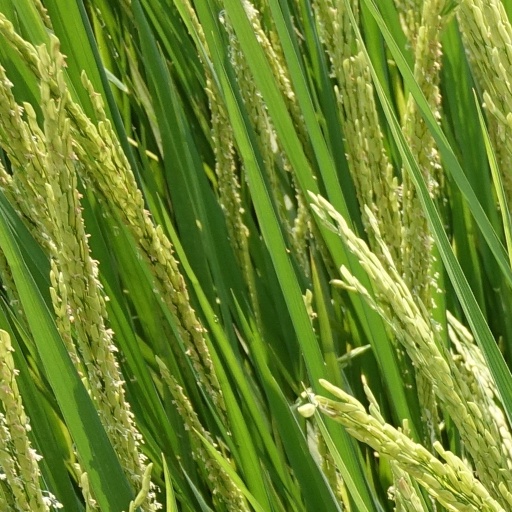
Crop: rice